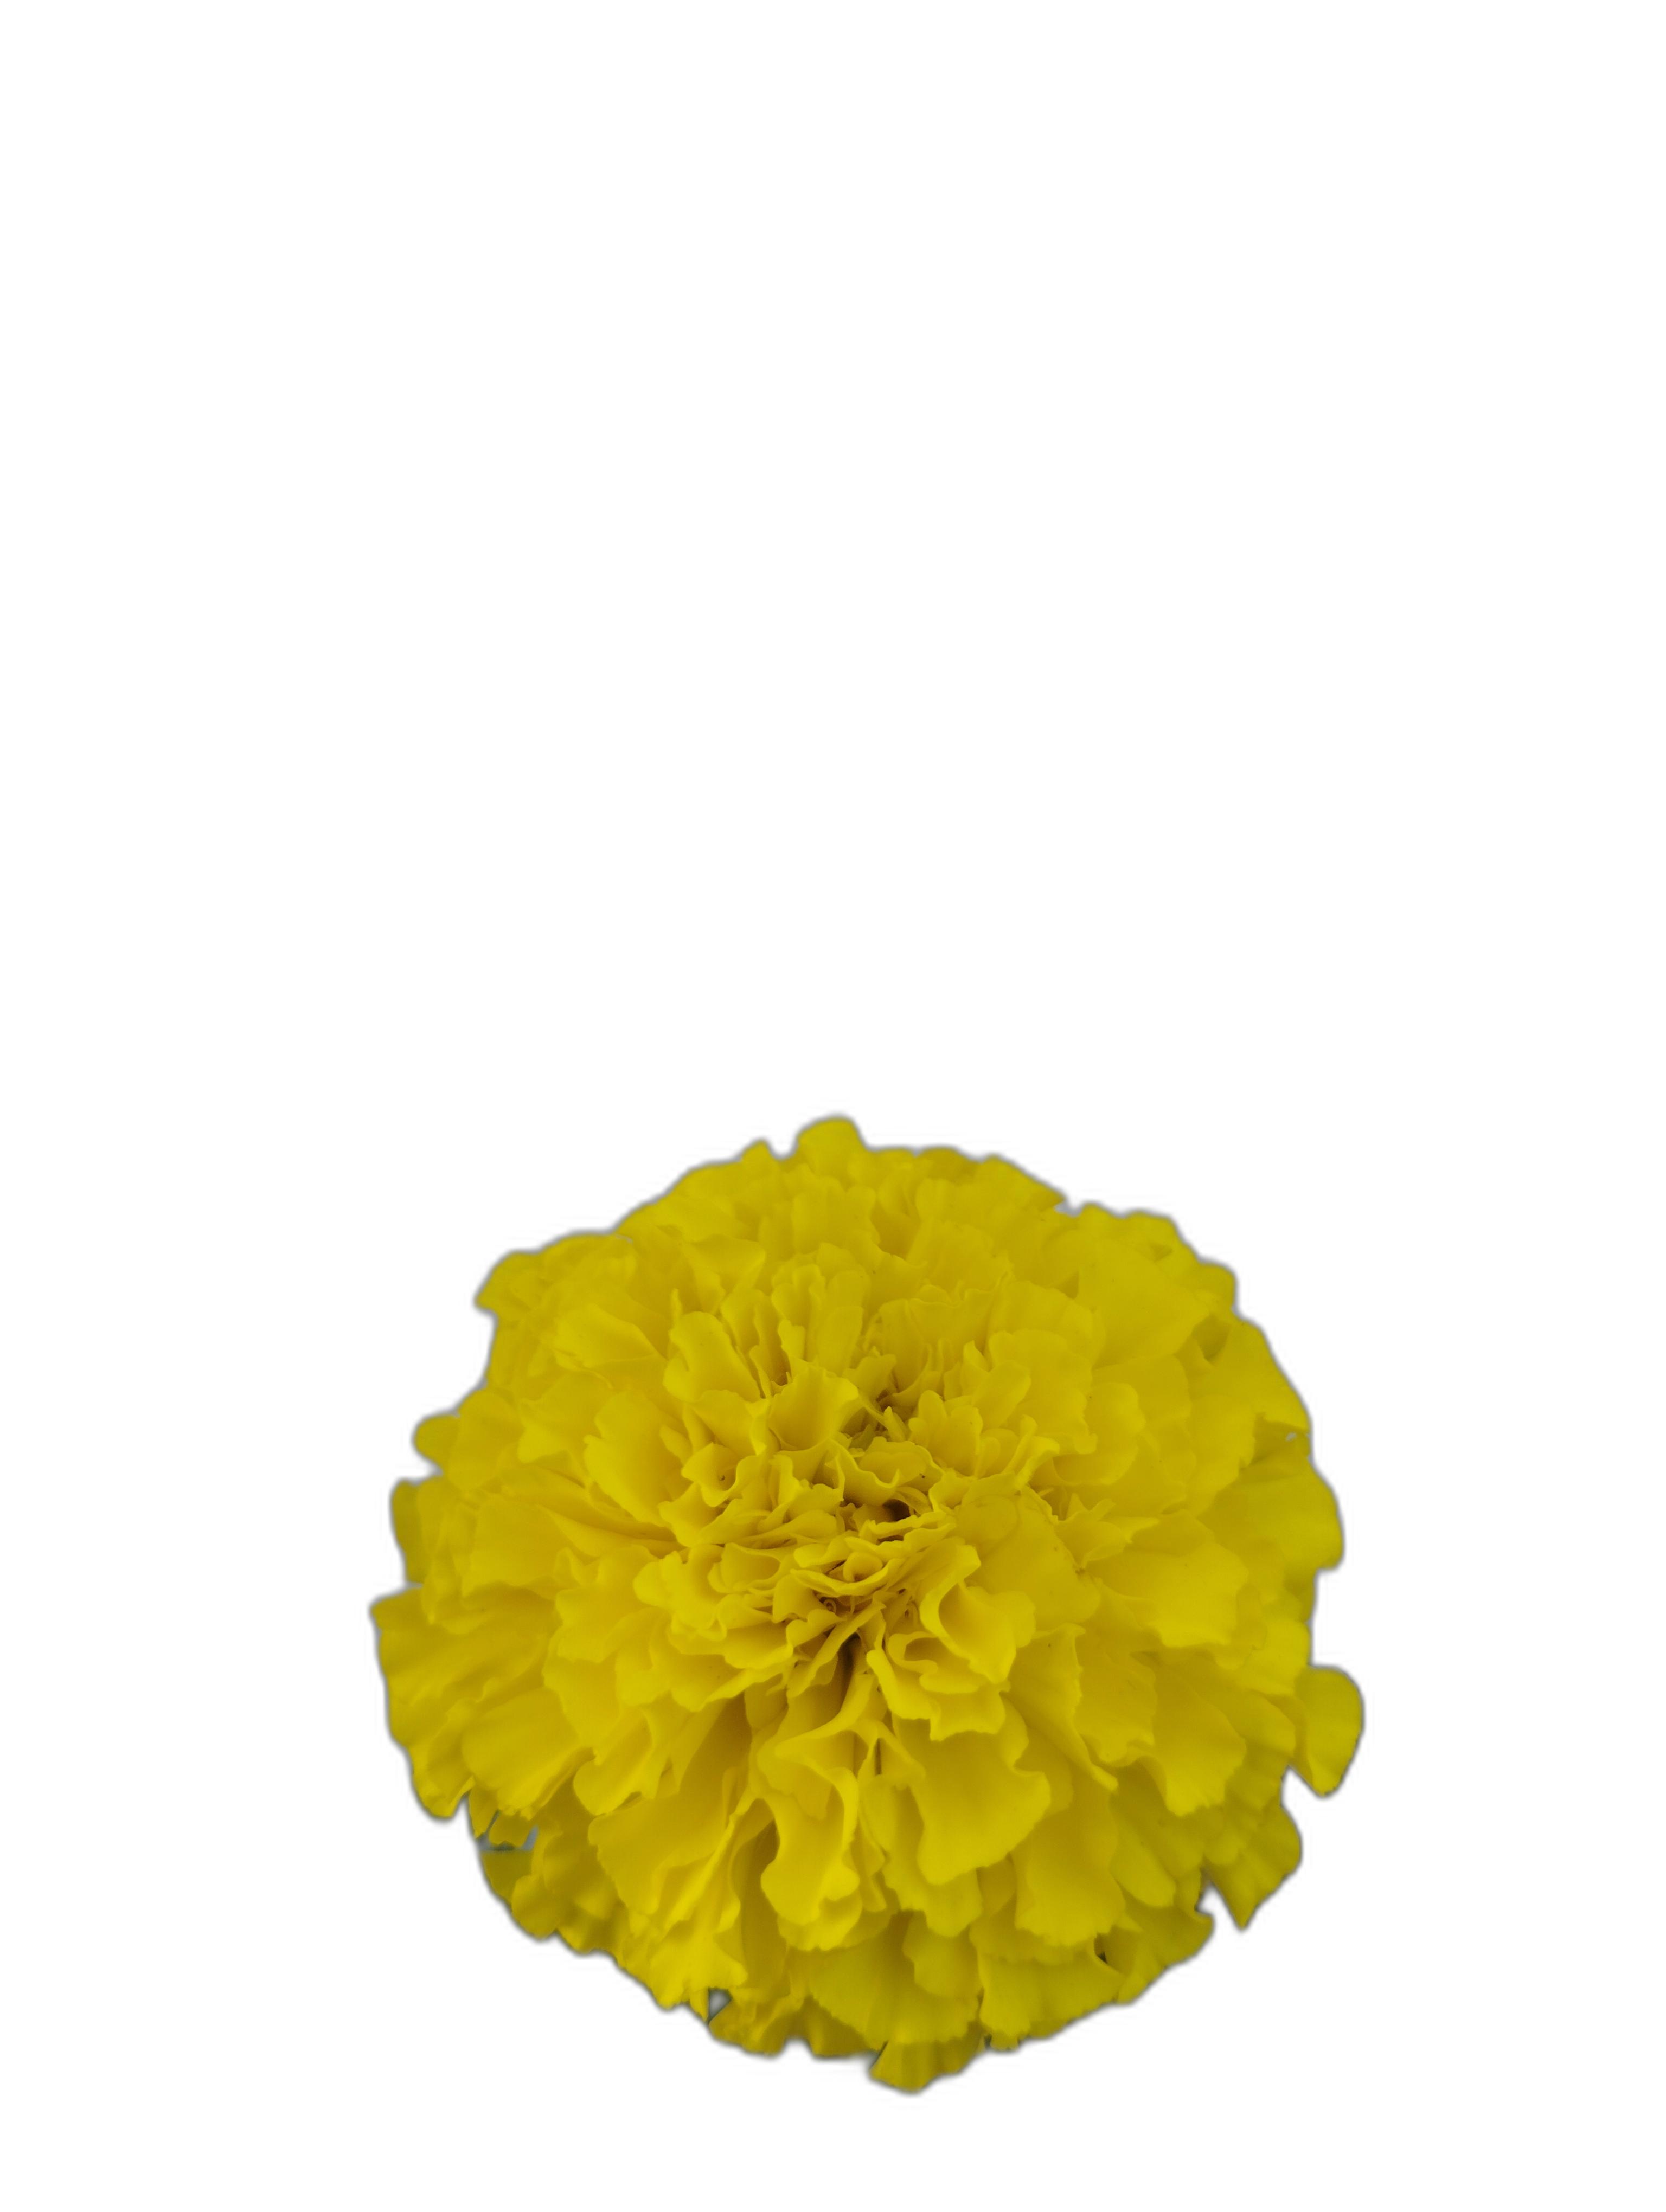
Label: Marigold